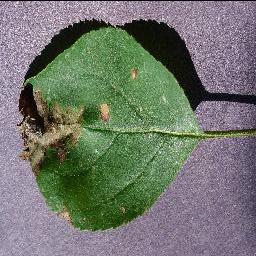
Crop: apple
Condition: black_rot